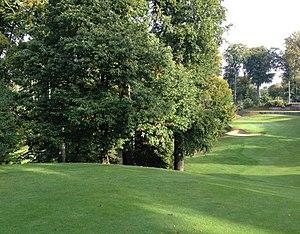
Trou n°9
Le golf de Sept Fontaines, à cheval sur la frontière linguistique belge, est un parcours de golf situé dans la commune de Braine-l'Alleud dans le Brabant wallon.
Jean-Marie Rossi est un architecte français de terrain de golf.